England Squadron

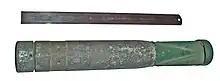
A later version of the B1 "Elektronbrandbombe" with a 30 cm rule for scale.

The start of 1918 was a cold one and London was concealed in fog for the first few weeks. On 28 January, the forecast looked promising, but fog closed-in as the squadron was taking off, resulting in seven Gothas successfully crossing the Channel, while only three reached London. Their arrival caused an accident at Bishopsgate Goods Yard as people rushed for shelter under the arches there; 14 were killed in the crush. Bombs fell over a wide area from Poplar in the east to Maida Vale in the west. The single Giant which had accompanied the raid later bombed a print works in Long Acre, the basement of which was being used as a public shelter; 38 were killed when the floors above collapsed, it took six weeks to recover all the bodies. The total casualties for the raid were 65 killed and 159 injured. One Gotha was shot down, again by 44 Squadron, and crashed near Wickford in Essex; another four were lost in landing accidents.